No. 82 Wing RAAF

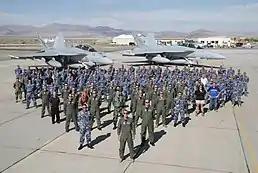
Colour photograph of a large number of people wearing military uniforms posing in front of two grey jet aircraft

No. 482 Squadron merged with Amberley's No. 3 Aircraft Depot to form No. 501 Wing in March 1992. The squadron completed its disbandment in June that year. In 1998 the RAAF became the only air force operating the F-111, after the USAF retired the type. From 2001, Boeing Australia performed all F-111 maintenance under contract. In February 2002, No. 82 Wing came under the control of the newly established Air Combat Group (ACG), formed by merging Tactical Fighter Group (TFG) and Strike Reconnaissance Group (SRG). The reorganisation altered the wing's responsibilities, as it transferred lead-in training for the F-111s to No. 78 Wing at RAAF Base Williamtown, New South Wales, and put No. 82 Wing in charge of the strike capability of No. 81 Wing's F/A-18 Hornet fighters, also based at Williamtown. No. 82 Wing's role was reiterated as "precision strike and reconnaissance"; the Forward Air Control Development Unit (FACDU), flying Pilatus PC-9s, was added to its strength. The merger of TFG and SRG was designed to position the Air Force to replace both the F-111 and the F/A-18 with a single Joint Strike Fighter (JSF).